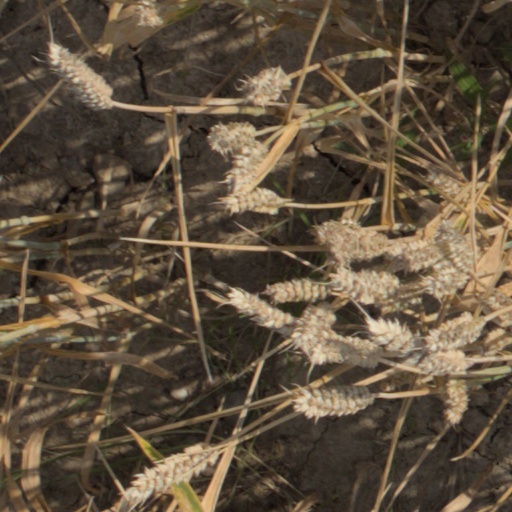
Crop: wheat